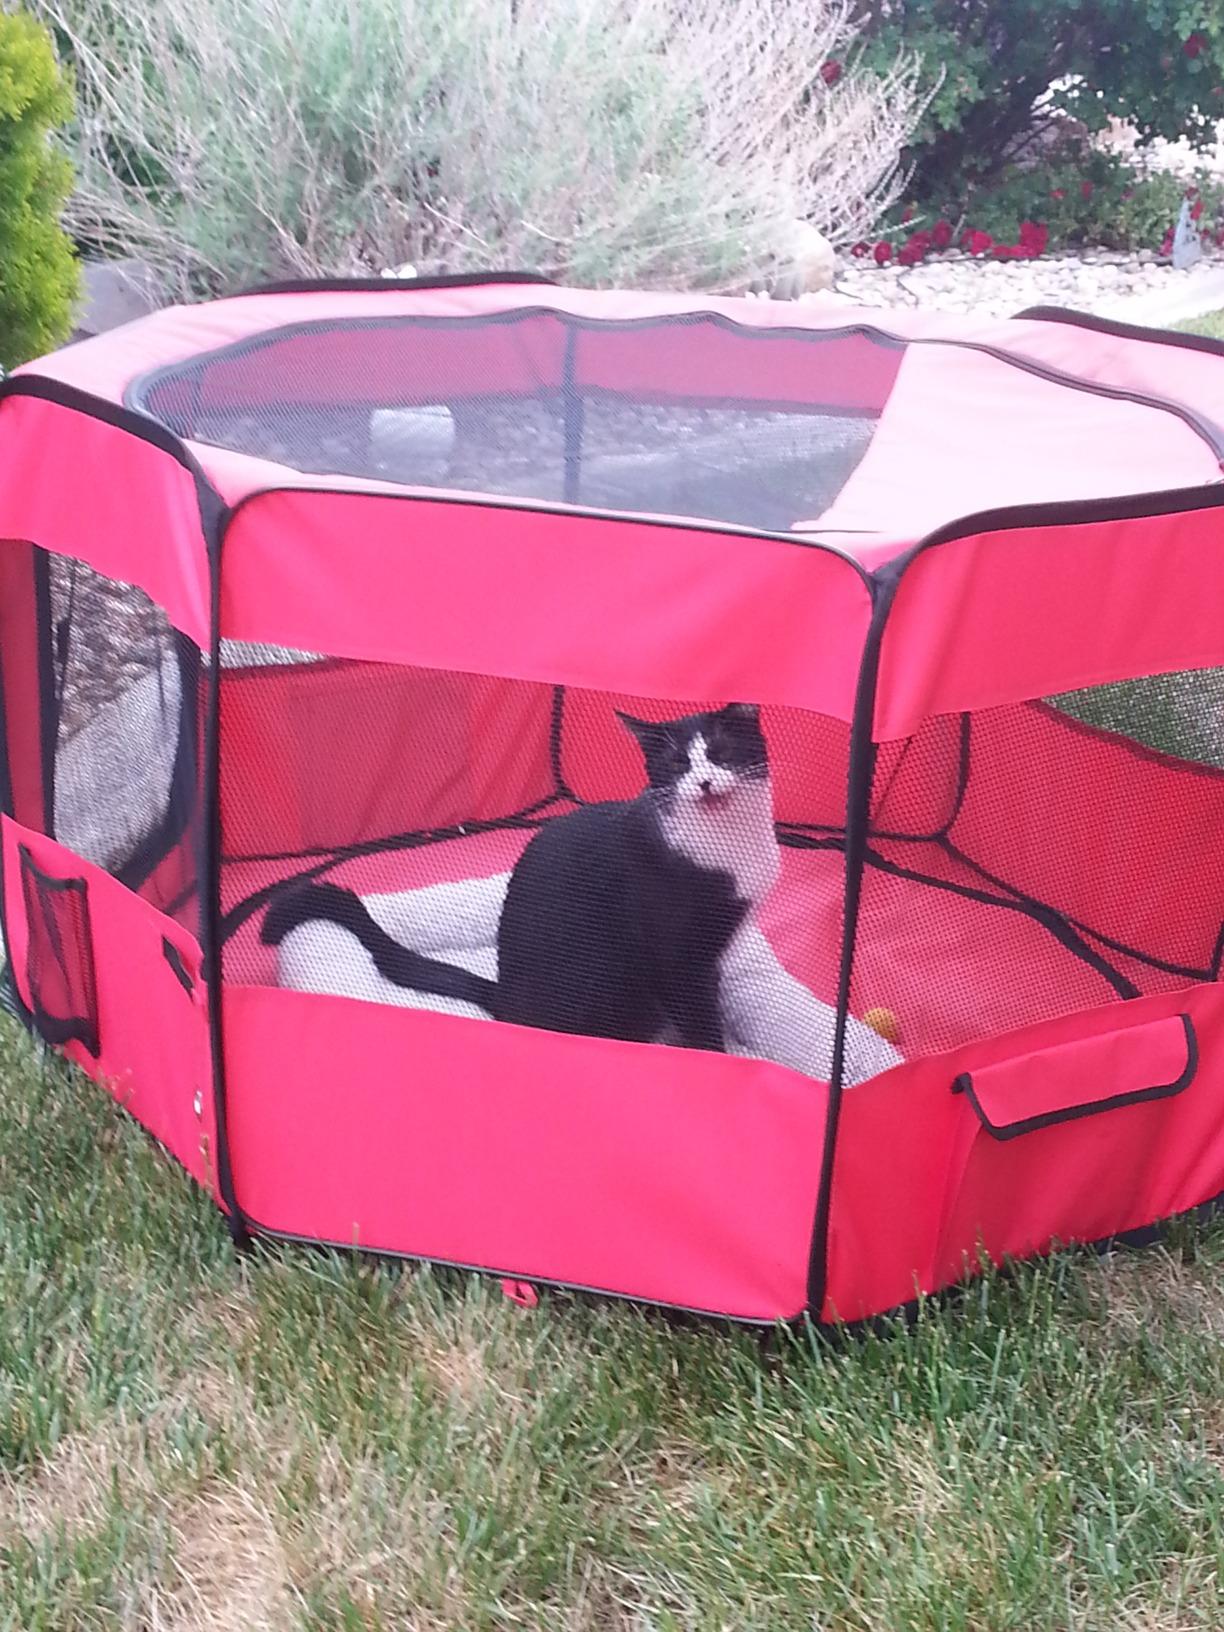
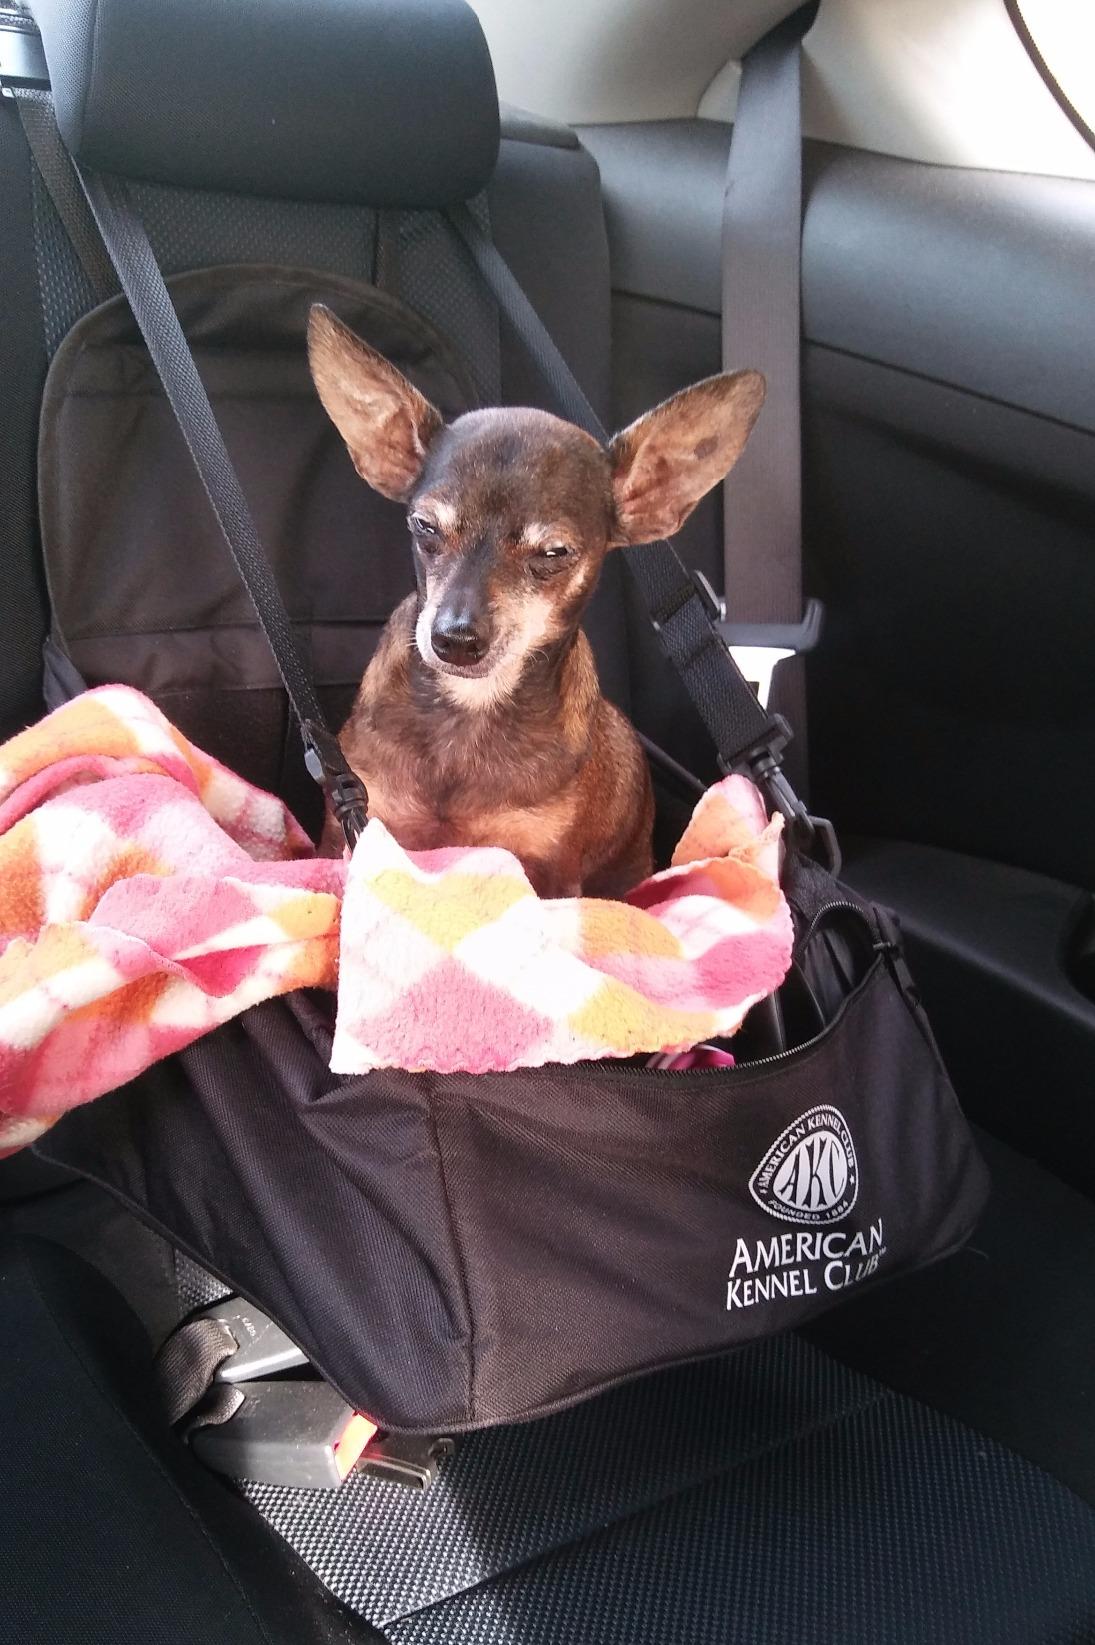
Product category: items_kennel
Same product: no